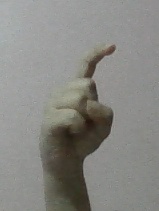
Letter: ra